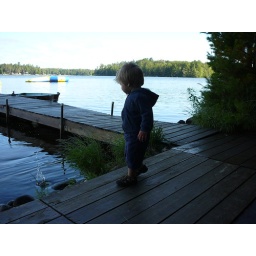
Throwing rocks in the lake